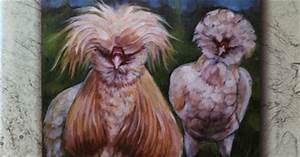
Label: chicken